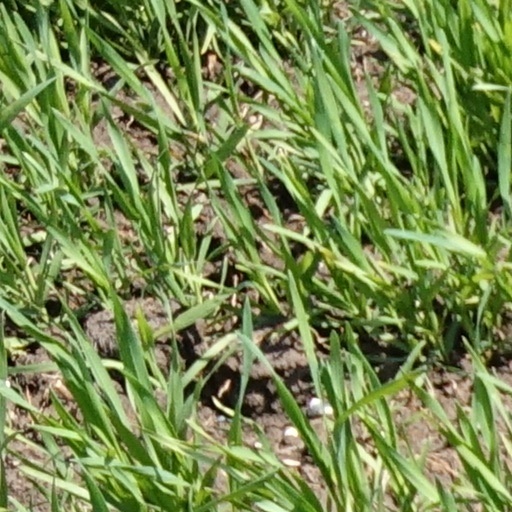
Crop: wheat